Gujarati literature

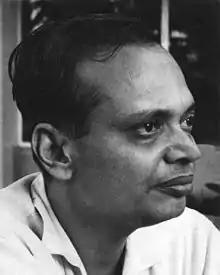
Suresh Joshi

The Pandit Era came to an end in 1914, when the First World War broke out. Mahatma Gandhi, with his weapon of Satyagraha (Friendly passive resistance) tried and tested in South Africa. Mahatma Gandhi left Africa and arrived in early January 1915. With penetrating insight he observed first hand the socio-economic and political conditions obtaining in India and thought about every question related to life. After Gandhi's arrival on the Indian scene, the literary climate of Gujarat, which was the hub of all Gandhi's socio-political activities, underwent a rapid change. Gandhi started editing "Navajivan", a weekly periodical, and spread his thoughts and ideology.